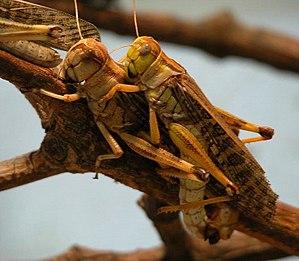
Un insecte ravageur est une espèce d'insectes considérée comme nuisible pour les cultures agricoles et les jardins, pour les arbres et la végétation en général, ainsi que pour les denrées entreposées. Les dégâts causés aux plantes peuvent affecter tous les organes des plantes, aériens ou souterrains, et peuvent être dus aussi biens aux insectes adultes qu'aux larves.